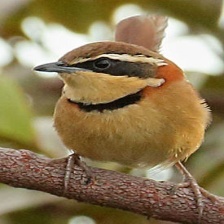
Species: COLLARED CRESCENTCHEST
Scientific name: MELANOPAREIA TORQUATA